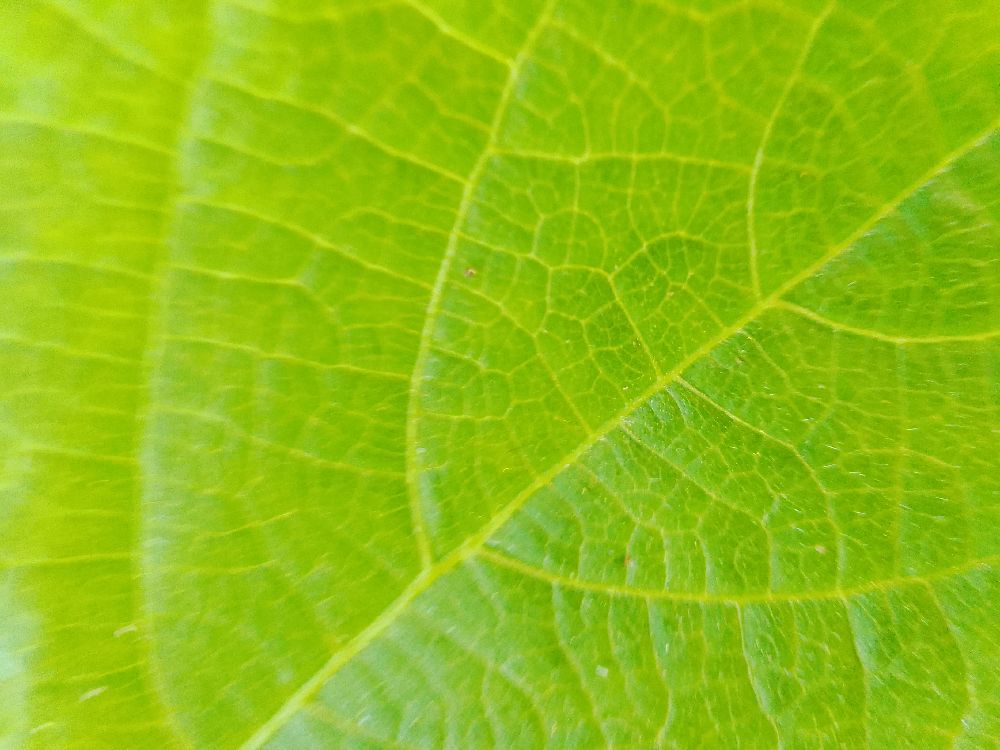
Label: healthy